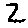
Label: 2